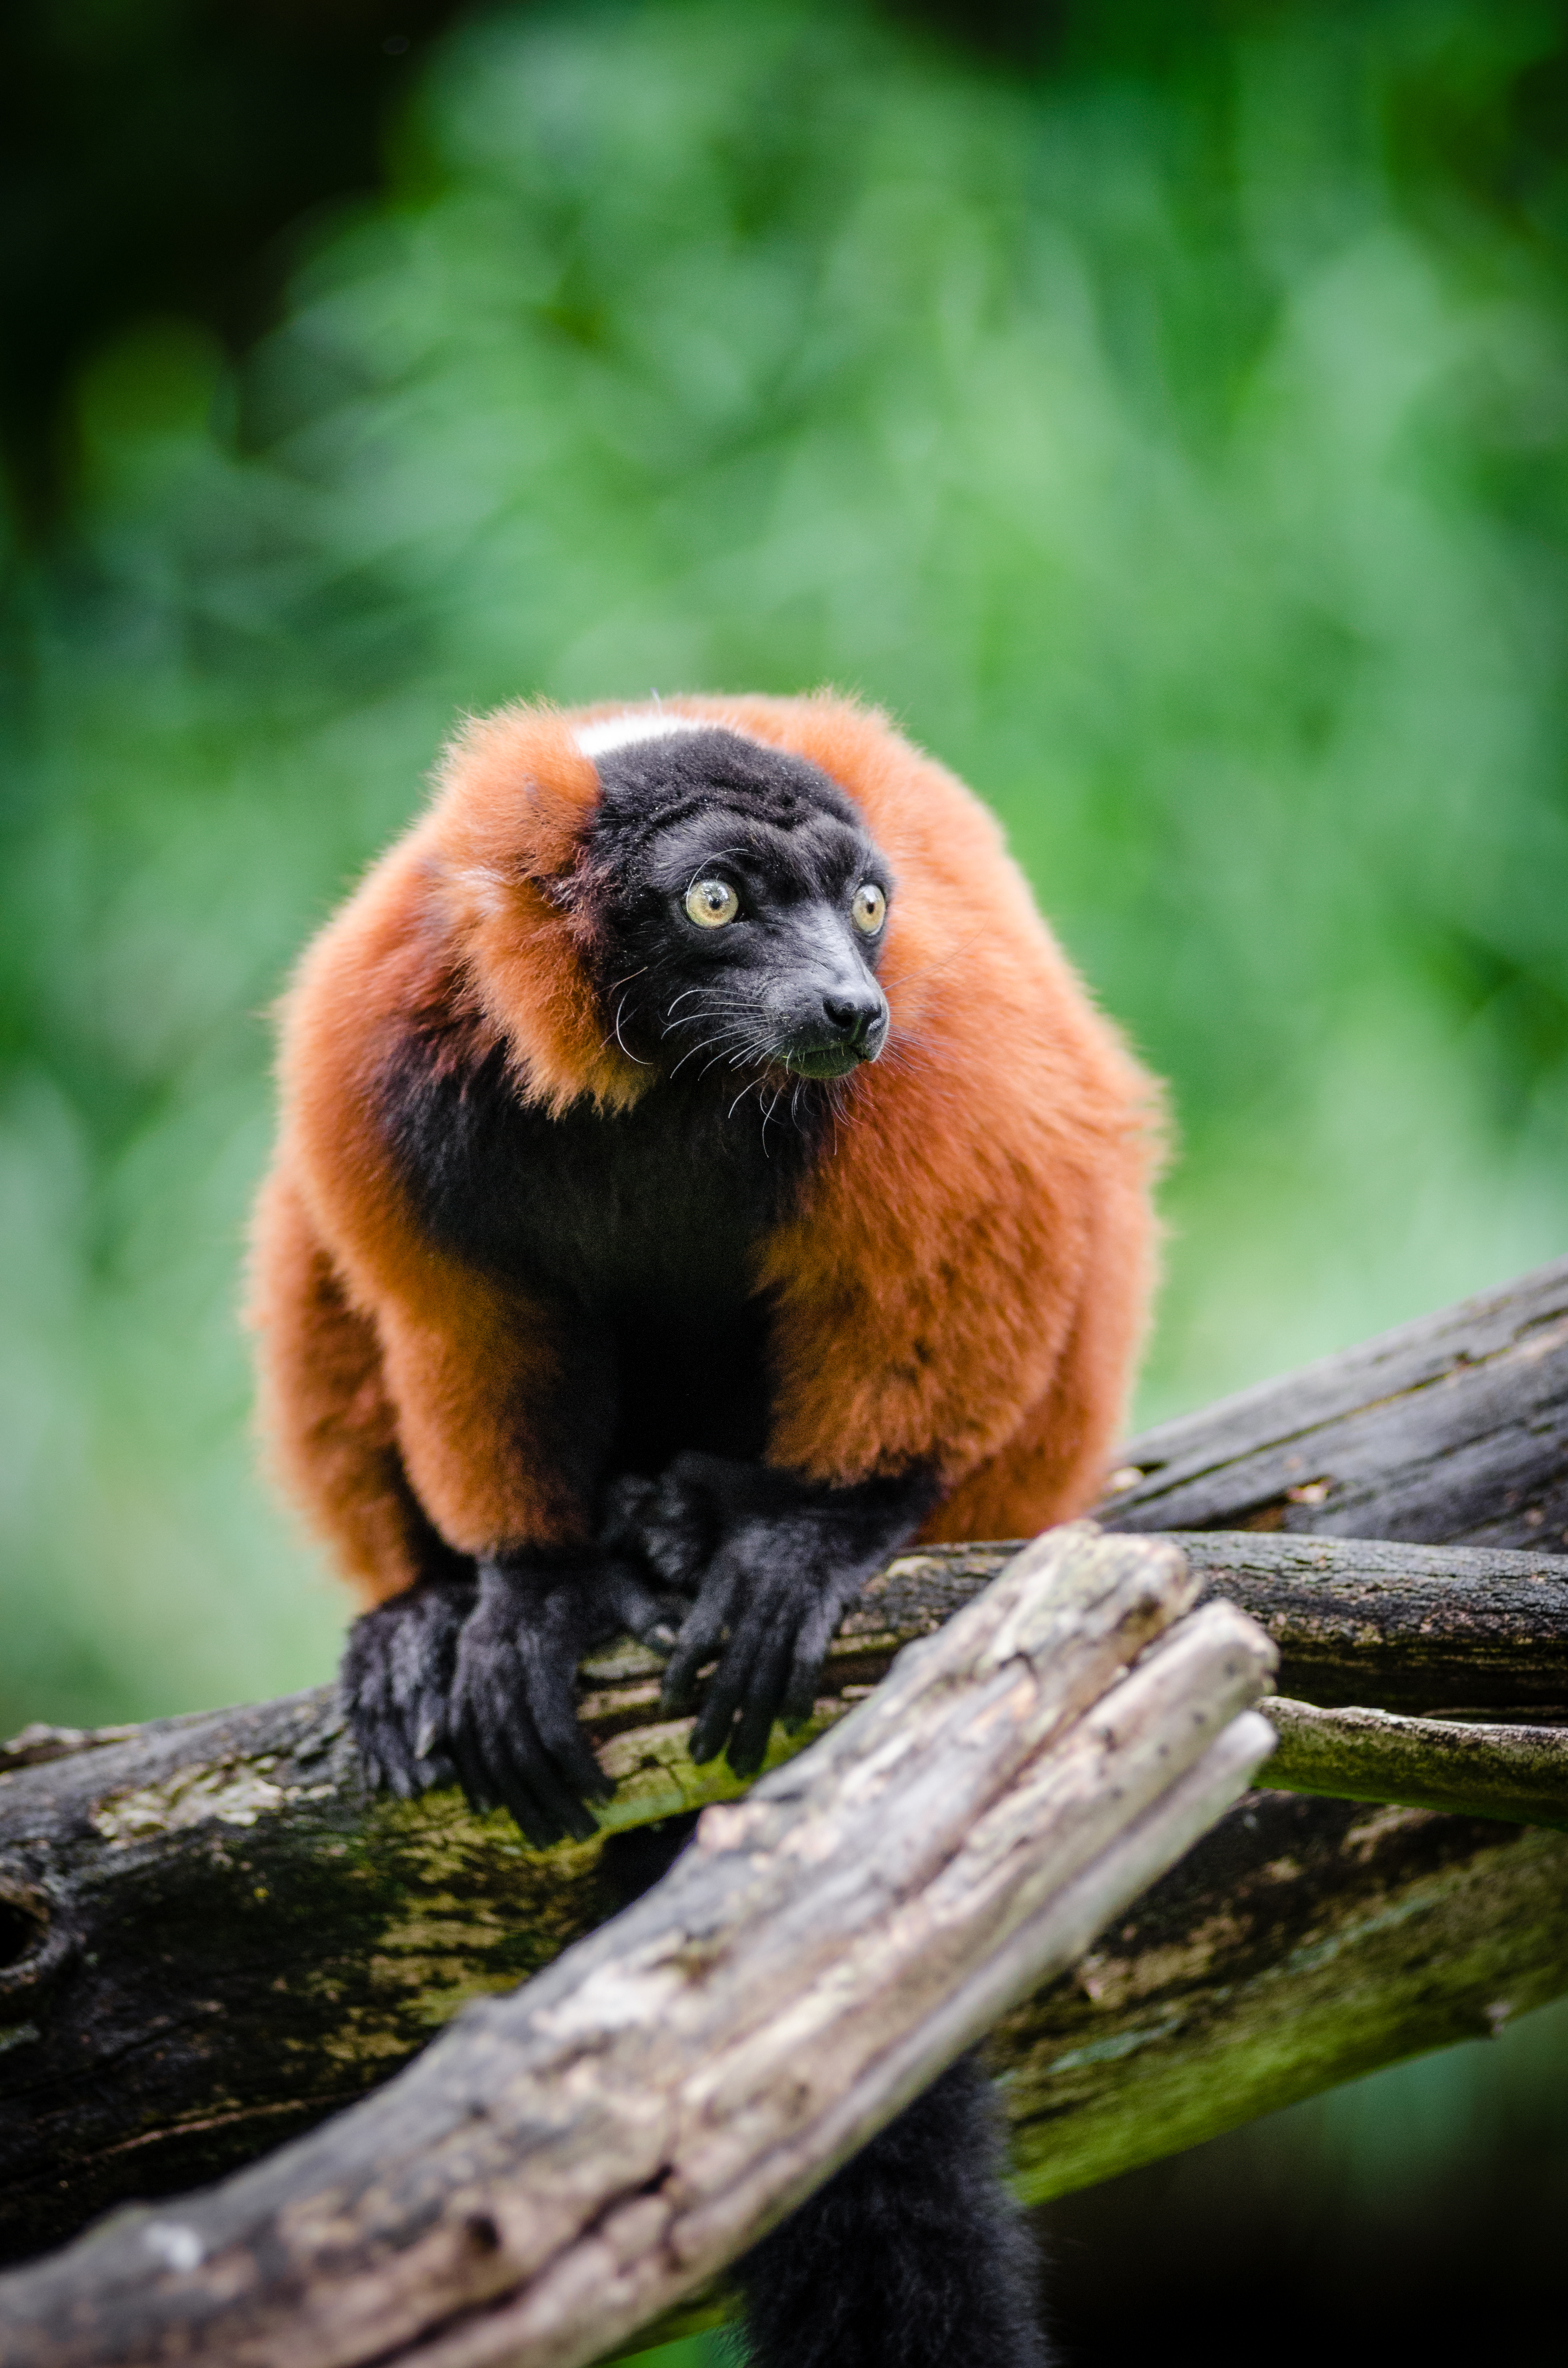
nature, bokeh, feet, cute, wildlife, zoo, red, mammal, nikon, fauna, primate, eyes, hands, madagascar, zoom, germany, deutschland, f28, nikkor, augen, adorable, lemur, d7000, roter, niedlich, tierpark, hnde, fse, 80200mm, ruffed, vari, lemuren, gelsenkirchen, erlebniswelt, new world monkey